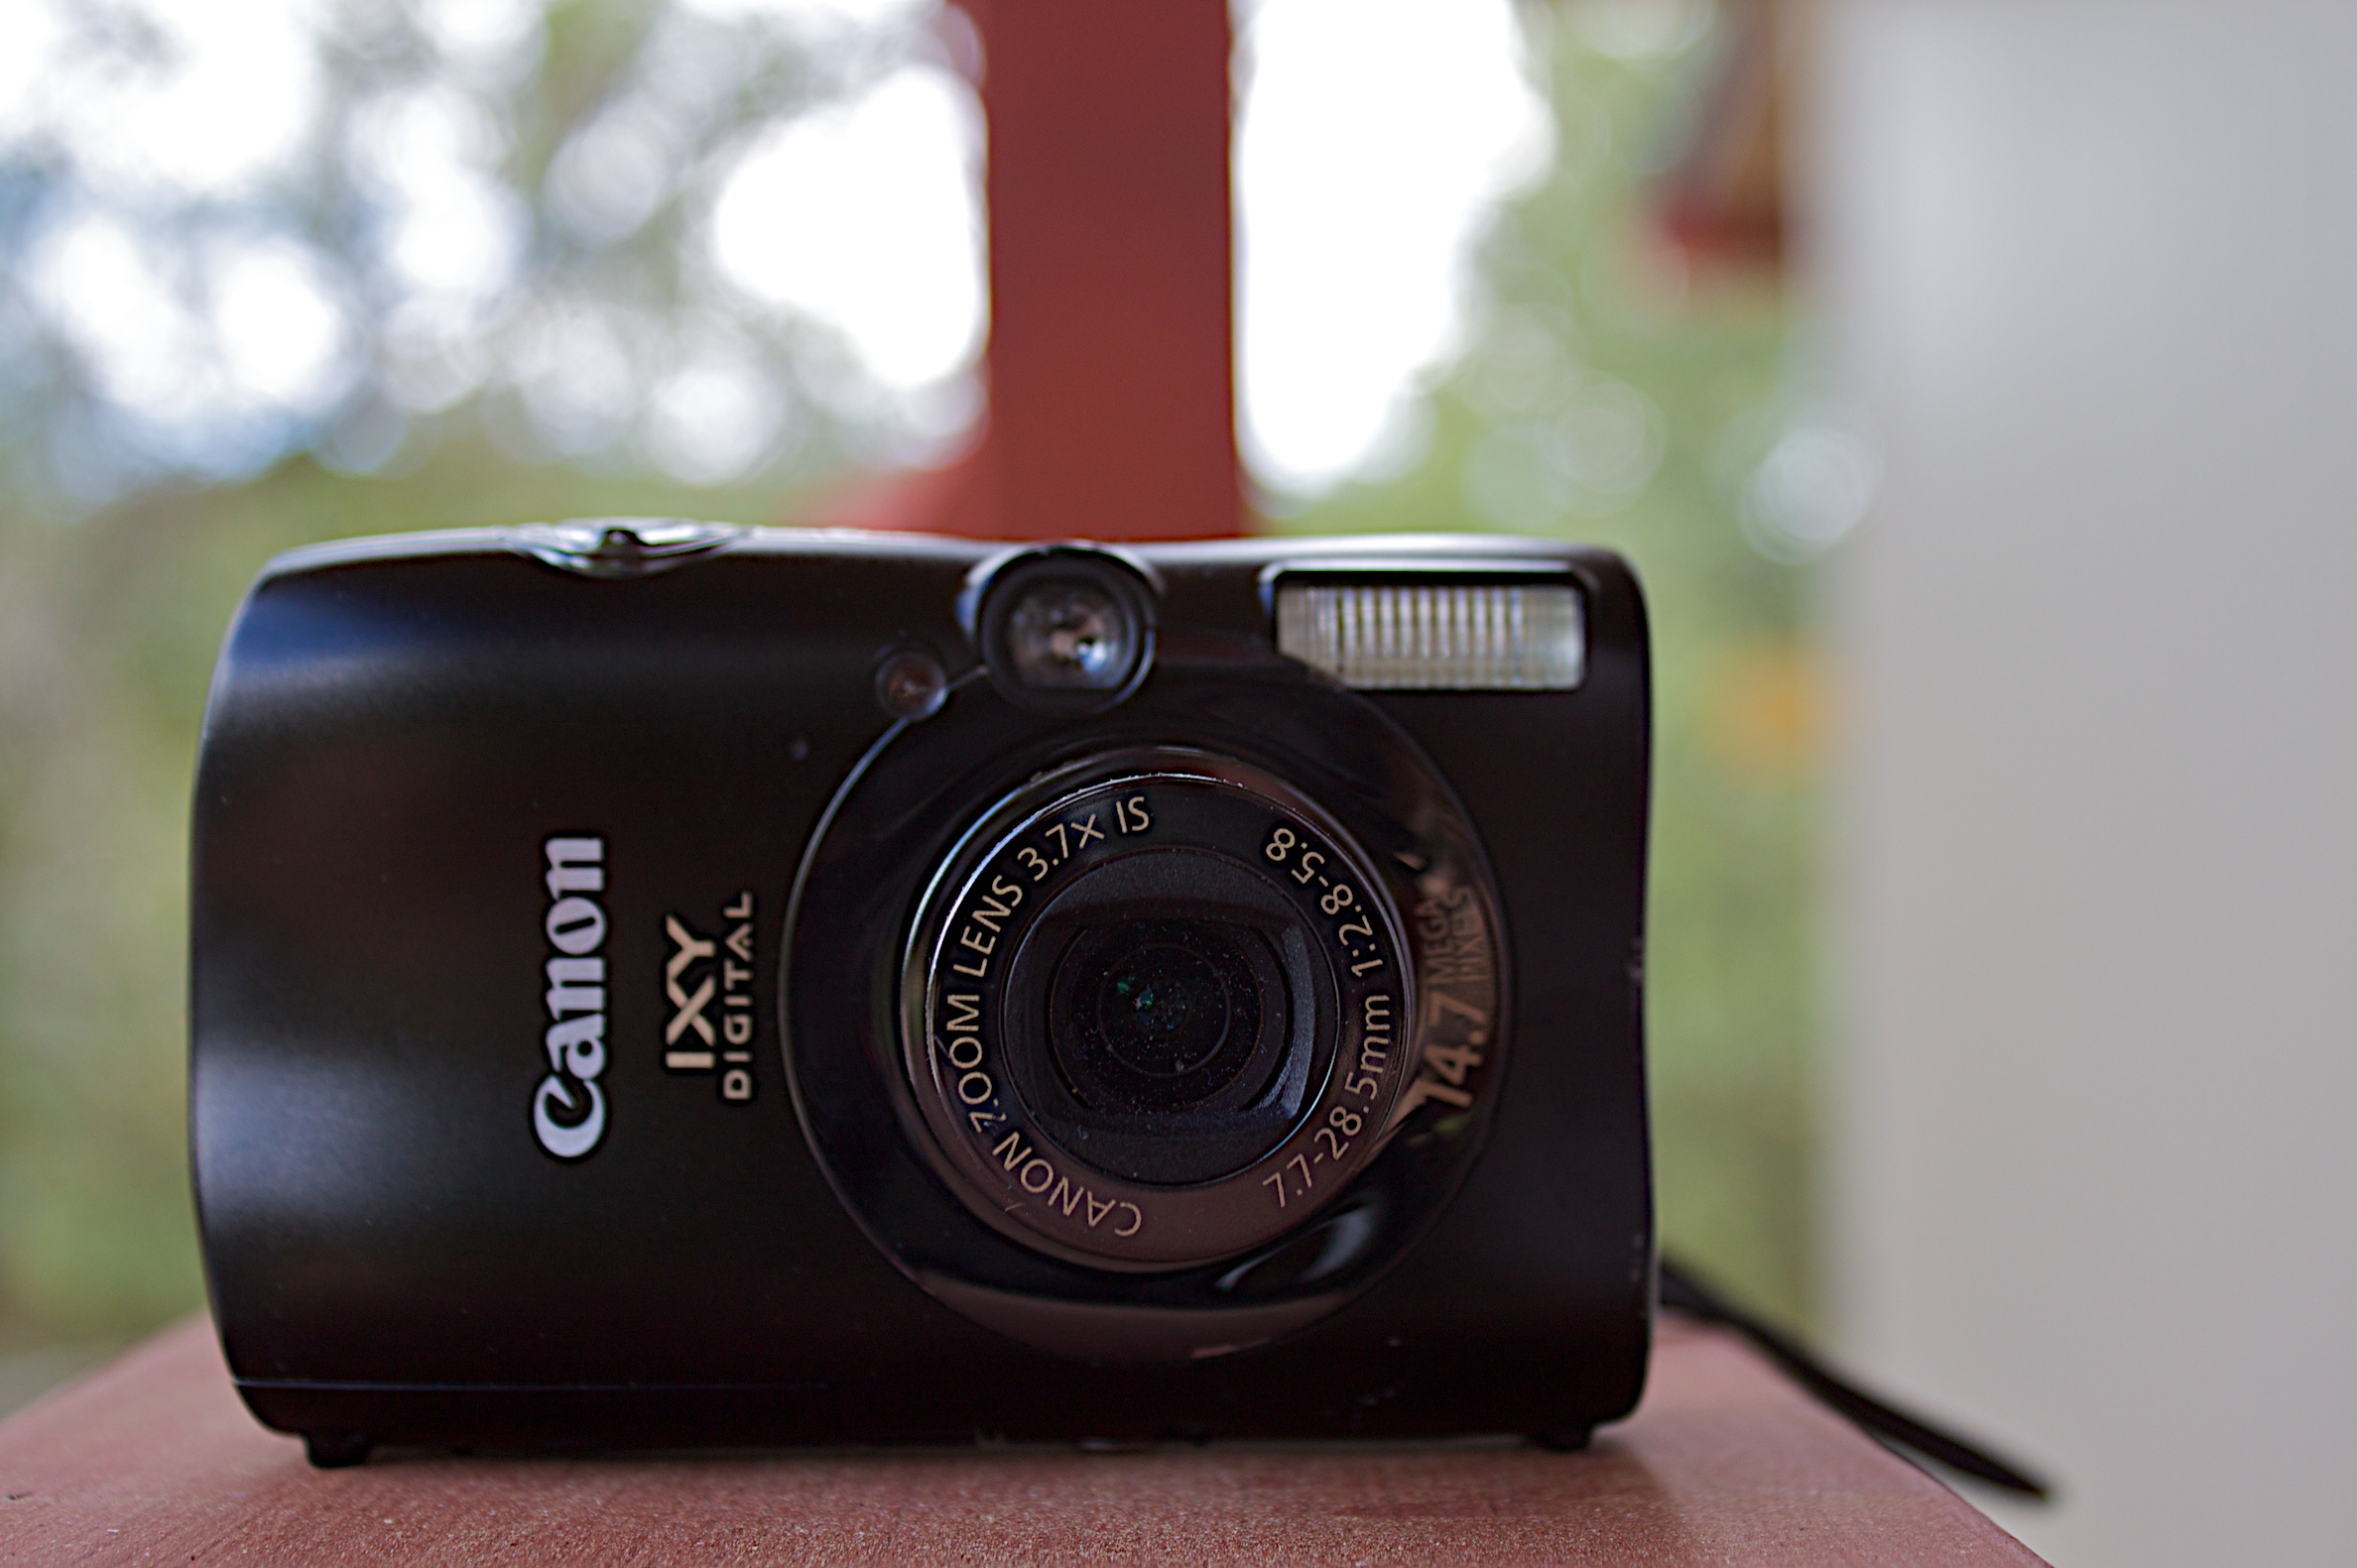
camera, photography, black, product, reflex camera, digital camera, camera lens, efs1855mmf3556is, digital slr, single lens reflex camera, cameras optics, mirrorless interchangeable lens camera